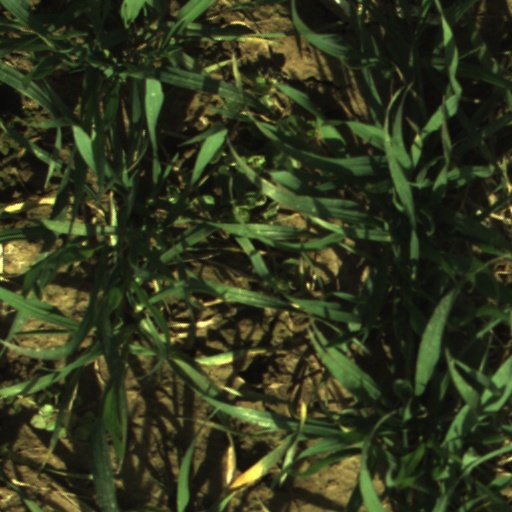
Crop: wheat